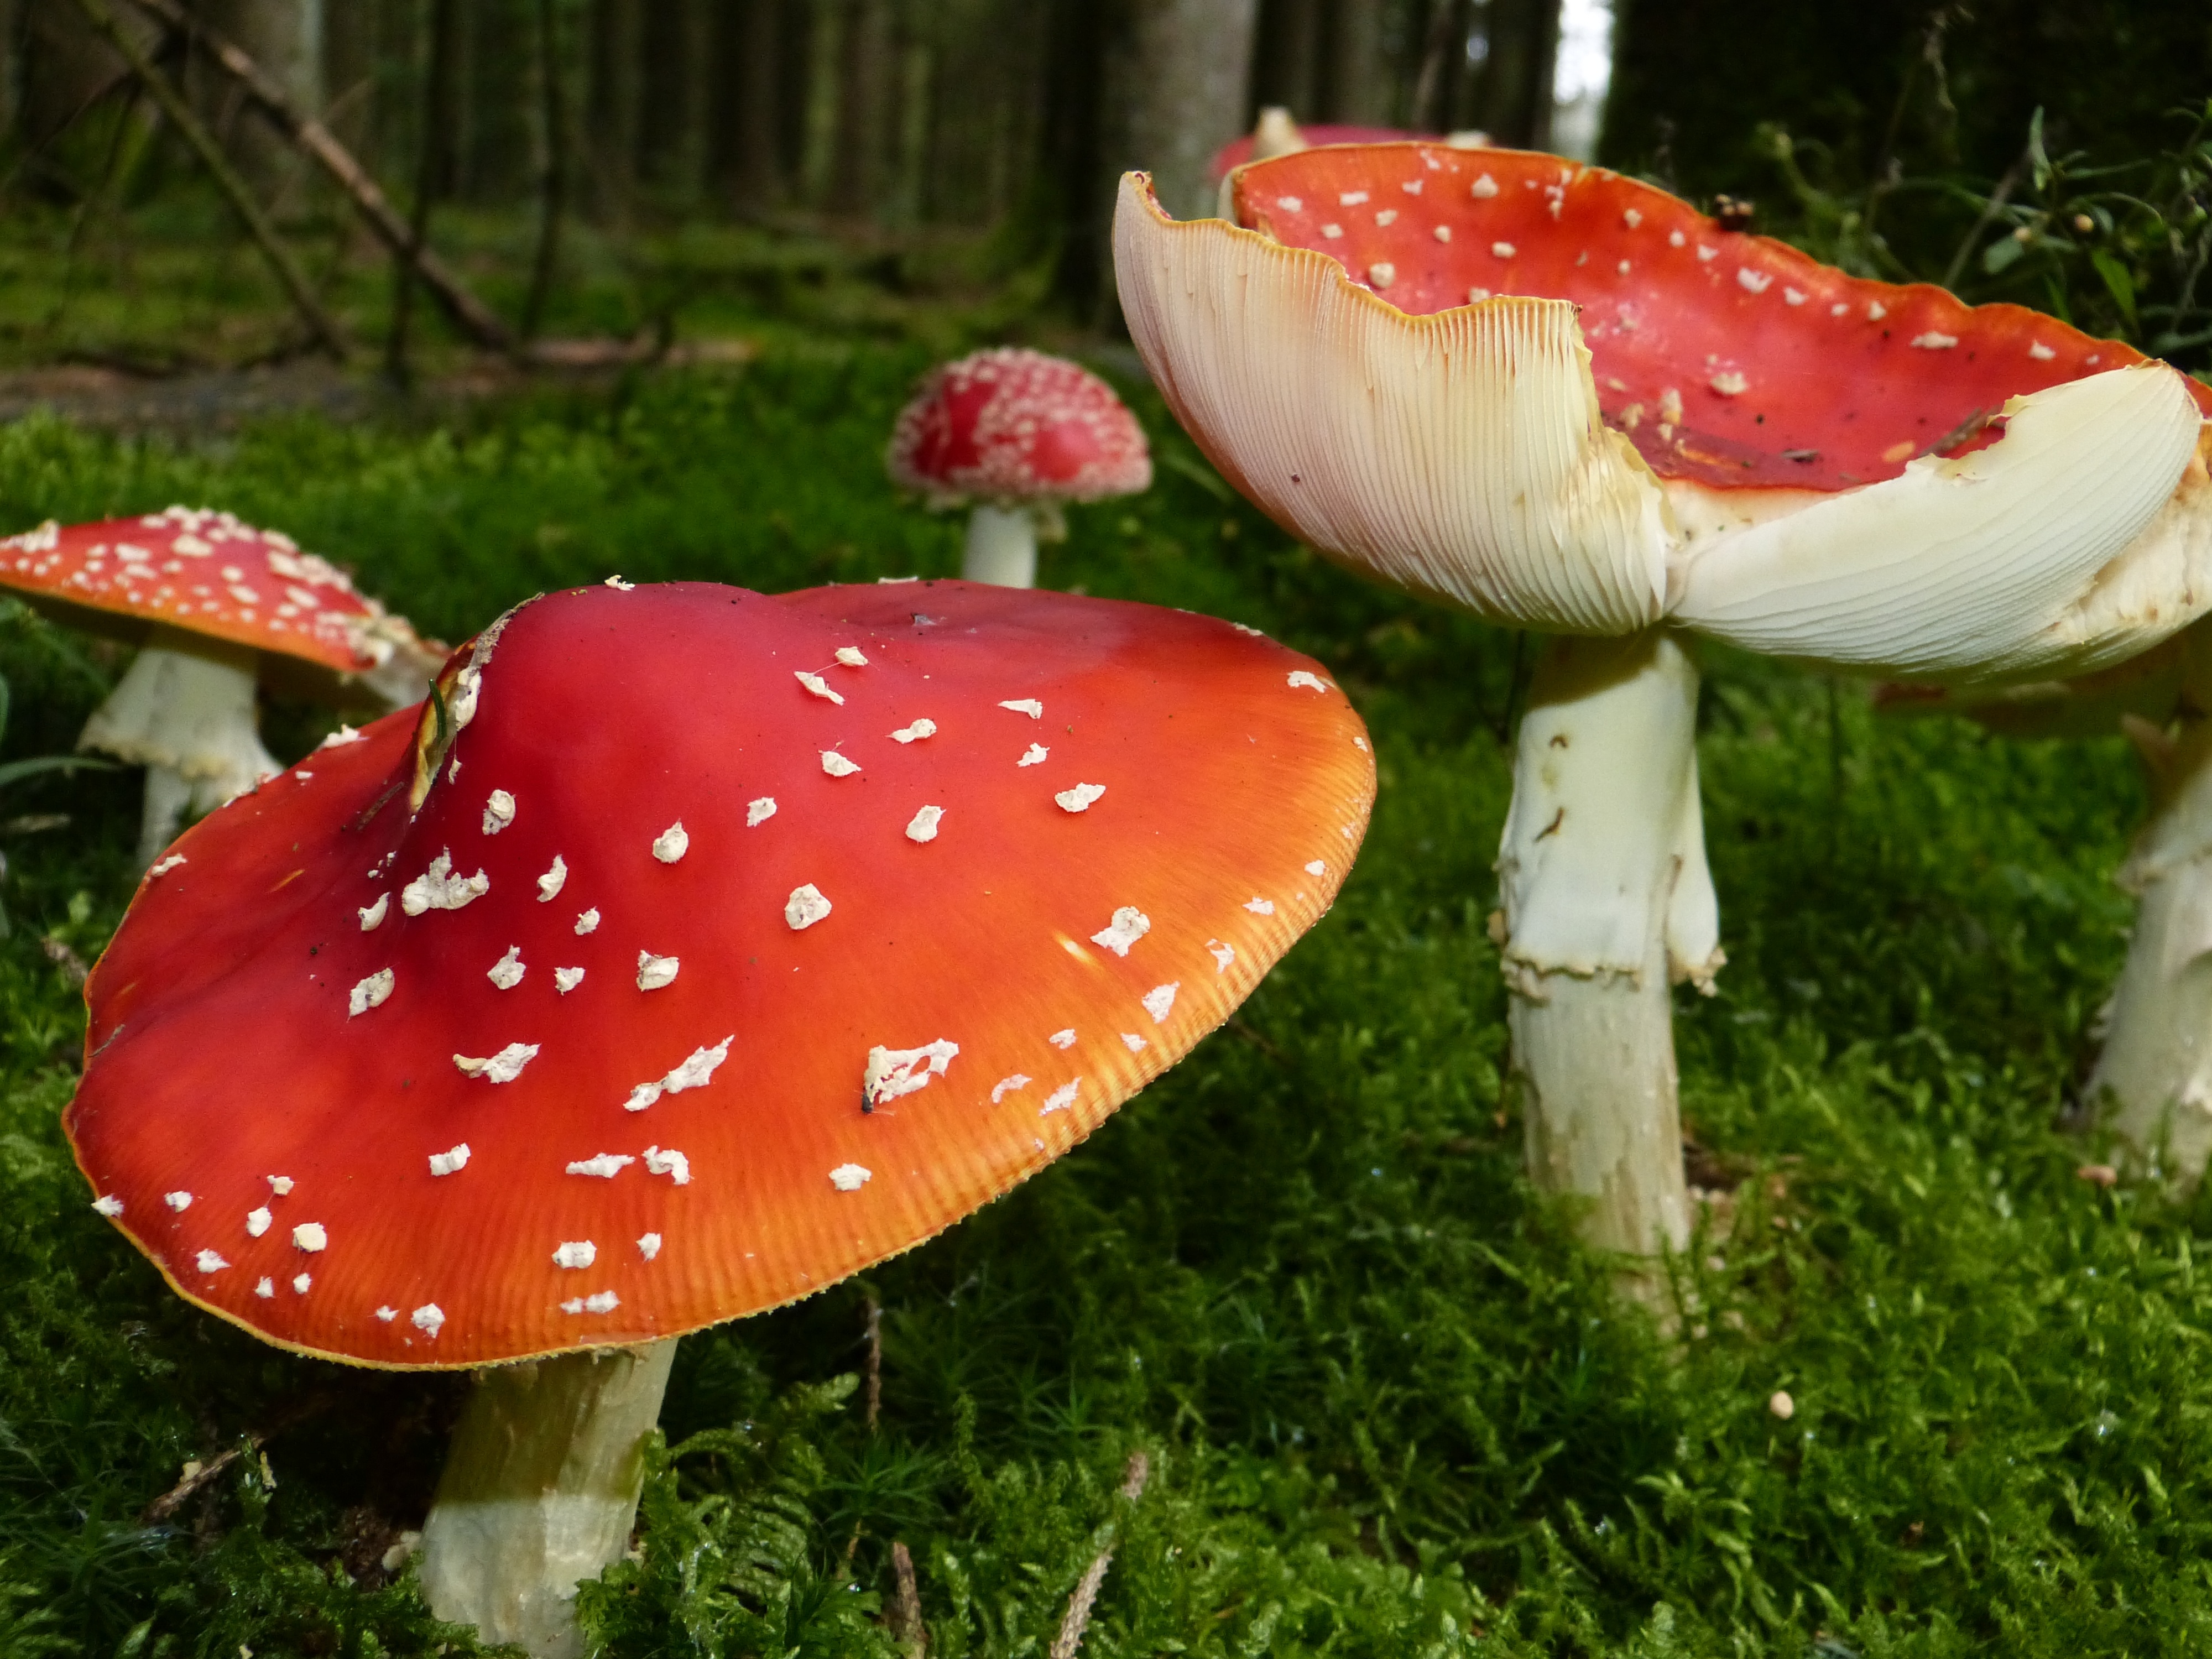
nature, forest, flower, moss, red, autumn, mushroom, fungus, spotted, mushrooms, fly agaric, toxic, agaric, bolete, agaricus, red fly agaric mushroom, macro photography, edible mushroom, medicinal mushroom, agaricaceae, penny bun